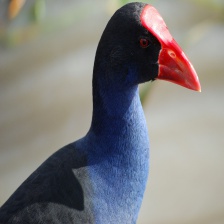
Species: PURPLE SWAMPHEN
Scientific name: PORPHYRIO PORPHYRIO
ImageNet parent category: european_gallinule